The Big Broadcast

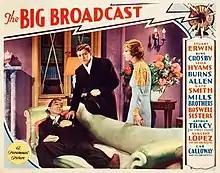
Lobby card

The Big Broadcast is a 1932 American pre-Code musical comedy film directed by Frank Tuttle and starring Bing Crosby, Stuart Erwin, and Leila Hyams. Based on the play "Wild Waves" by William Ford Manley, the film is about a radio-singer who becomes a popular hit with audiences, but takes a disrespectful approach to his career. His repeated latenesses leads to the bankruptcy of the radio station, but his career is saved by a new friend who buys the station and gives him his job back.